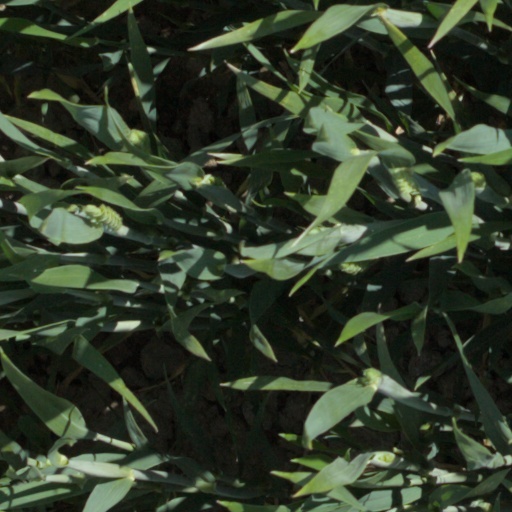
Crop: wheat